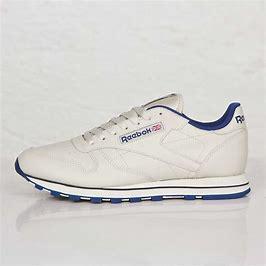
Brand: Reebok
Model: Classic Leather